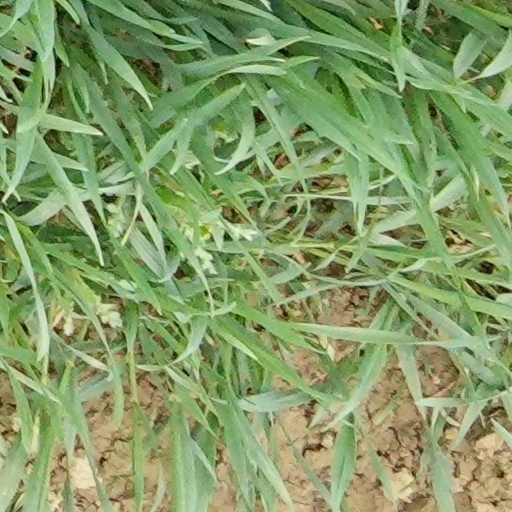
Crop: wheat